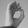
ASL letter: O